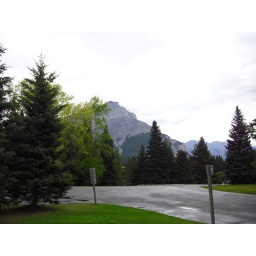
A mountain over the trees